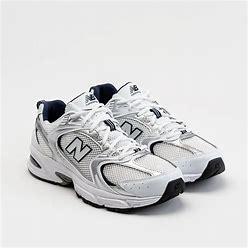
Brand: New
Model: Balance New Balance 530